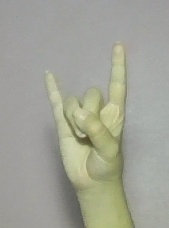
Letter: la